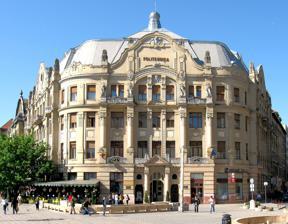
Building: Lloyd Palace
Country: Romania
Year built: 1912
Building in Victory Square, Timișoara Lloyd Palace Palatul Lloyd The Lloyd Palace in 2009 General information Architectural style Eclectic , Baroque , Secession Location Victory Square , Timișoara Coordinates 45°45′12″N 21°13′29″E / 45.75333°N 21.22472°E / 45.75333; 21.22472 Construction started 1910 Completed 1912 Owner Politehnica University of Timișoara Design and construction Architect(s) Lipót Baumhorn Main contractor Arnold Merbl The Lloyd Palace ( Romanian : Palatul Lloyd ) is a historic building in the Victory Square of Timișoara , Romania . Named after the historical Lloyd restaurant on its ground floor, it is now the seat of the Rectorate of the Politehnica University of Timișoara . History The three-story monumental building is located on the Corso , i.e. the left part of the Victory Square . In the past, Corso (also known as Lloyd Alley) was the walking area of Timișoara's high society, a well-lit promenade with famous shops. The Lloyd Palace was built between 1910–1912 according to the plans of Lipót Baumhorn in an eclectic style with elements of the Baroque and Secession . The opening ceremony took place on 29 September 1912. The construction was financed by the Lloyd Society , established in 1866 by representatives of farmers and grain wholesalers from Banat . The Lloyd Palace was the first building built in Victory Square after the National Theatre . Timișoara architect Arnold Merbl took care of its construction. On the second and third floors there were apartments, and on the first floor, the Lloyd Palace hosted numerous institutions and societies over time, such as the Merchandise and Agricultural Exchange of the Lloyd Society during the time of Baron István Ambrózy and the director of the Lloyd Society Salomon Sternthal, the Merchants' Union, the Lloyd Society and Club, the General State Security Inspectorate and the Police Inspectorate. In 1945, the Chamber of Commerce and Industry, which inherited the palace after the liquidation of the Lloyd Society, donated it to the newly established West University . Since 1948, the palace was nationalized and became the headquarters of the Rectorate of the Politehnica University of Timișoara . During World War I , from 15 September to 18 October 1915, the headquarters of the German troops was installed in the Lloyd Palace. At that time, Marshal August von Mackensen , the supreme commander of the German army in the Balkans, was housed on the second floor of the building, in the apartment of a rich Jewish family, Rózsavölgyi. On 19 February 1919, the Paris Peace Conference sent an information commission led by American General Goodwin to Timișoara. He discussed with French General Farret, Serbian General Grujić and Serbian Bishop Letić , and in the great hall of the Lloyd Palace he heard all the leaders of the nationalities of Banat. As a result of this visit, the existence of the Banat Republic , which had aspired to autonomy within Hungary, ended and the decision was made to compensate Romania for the territory ceded to Serbia. This is how Timișoara came under Romanian administration. On the ground floor of the building, Baumhorn designed the generous space of the Lloyd café , where the paneling and furniture were made by the Lehman family of craftsmen from Timișoara. This large local was a well-known meeting place of the high life of the time. In its early days it was known as Café Wien . Lloyd café opened on 26 June 1926. Schlager , operetta , dance and jazz café-concerts were held here almost daily, with performers such as accordionists Paul Schönberger and Imre Hirschl, percussionists Elemér Kohn and Paul Gerö, pianist Gheorghe Klein and violinist Andrei Wertheimer. In 1948, the restaurant began to be administered by a state enterprise, being alternately called 23 August and Bulevard . In 2000, the local took over its original name, Lloyd , and today it continues to be a popular restaurant with 120 seats and an 80-seat terrace. References Wikimedia Commons has media related to Lloyd Palace .